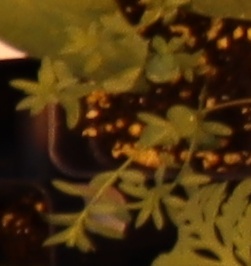
Label: Flax